John Doman Turner

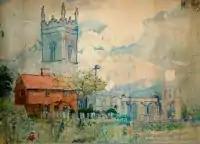

During his later life Turner went on to paint four unique scrolls including the "Walberswick Scroll", a 123-foot "'Dioramic Pictorial Record of a Suffolk Village"' which detailed every dwelling of the Suffolk village of Walberswick. This was followed by the "Trinity Fair Scroll", a portrait of a travelling circus, which can be seen at the Swan Hotel, Southwold.